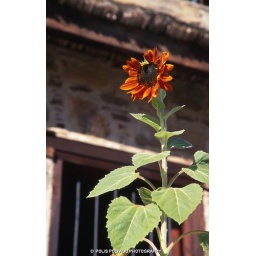
a flower in front of a traditional house